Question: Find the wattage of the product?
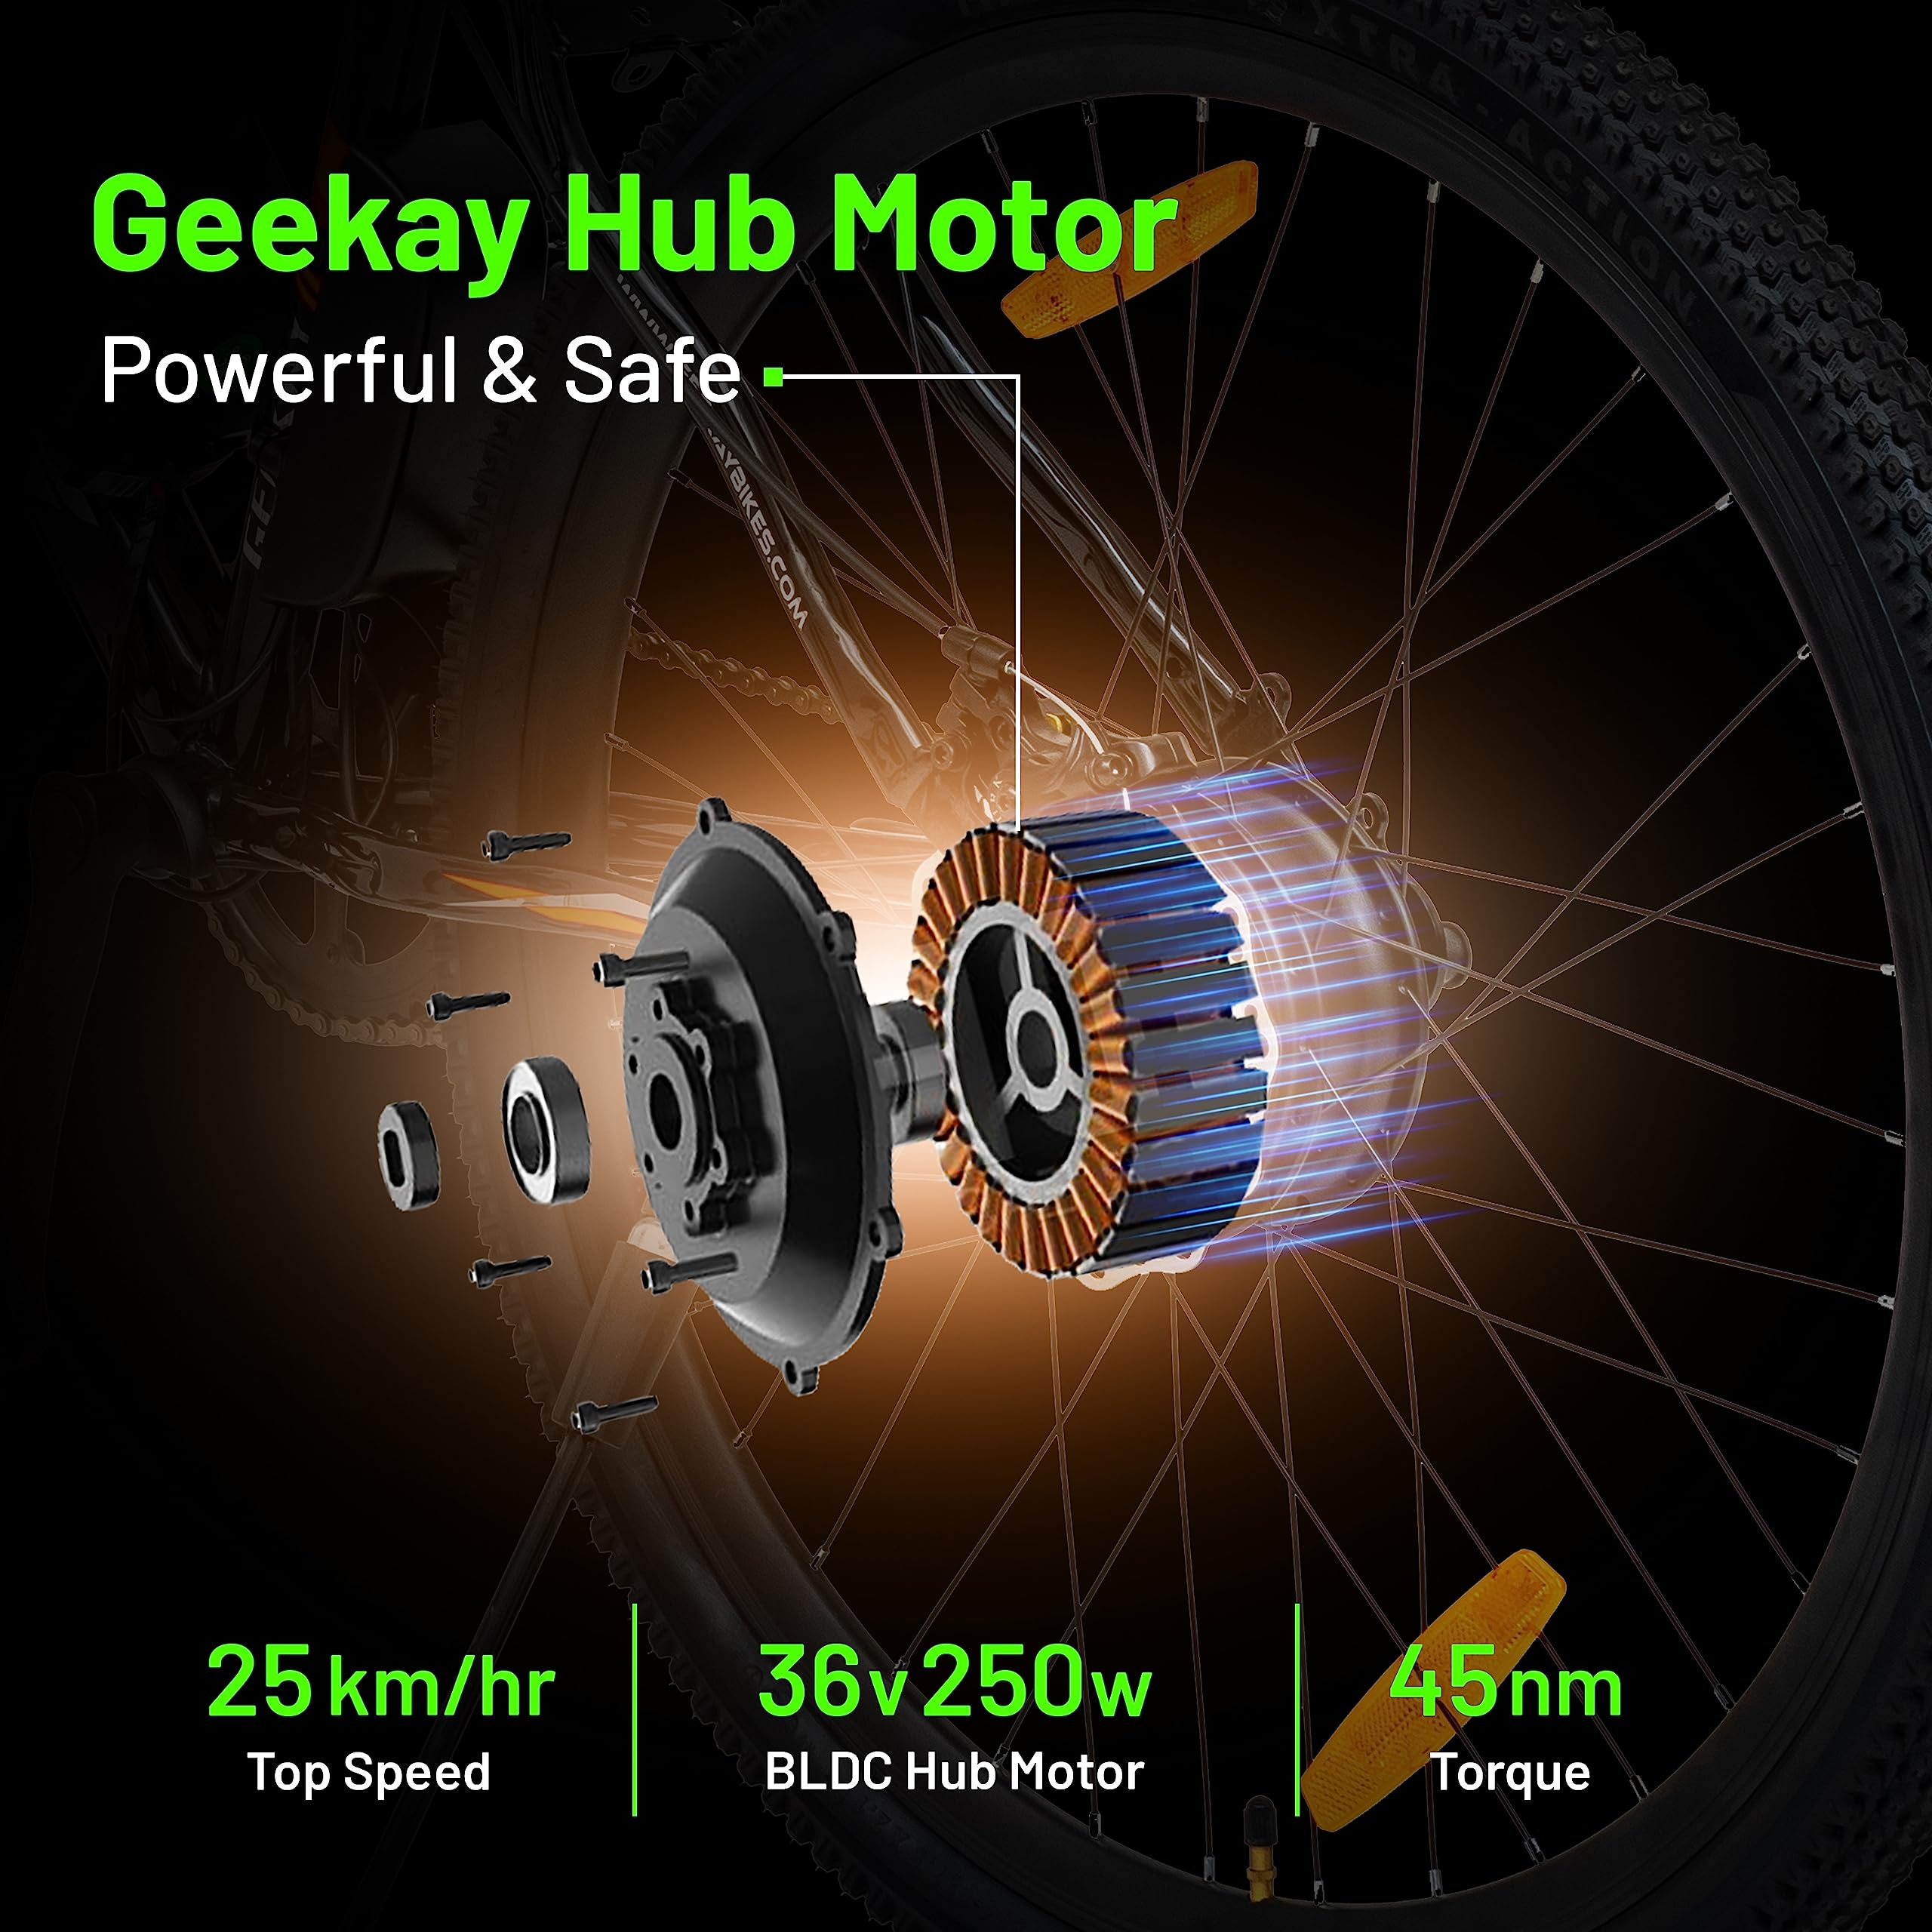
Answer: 250.0 watt